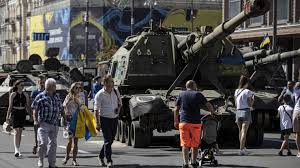
Label: 2S19_MSTA